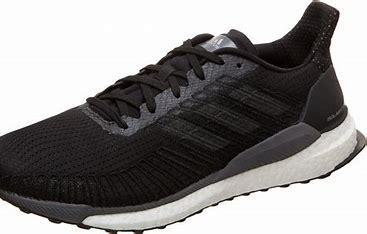
Brand: Adidas
Model: Solarboost 19